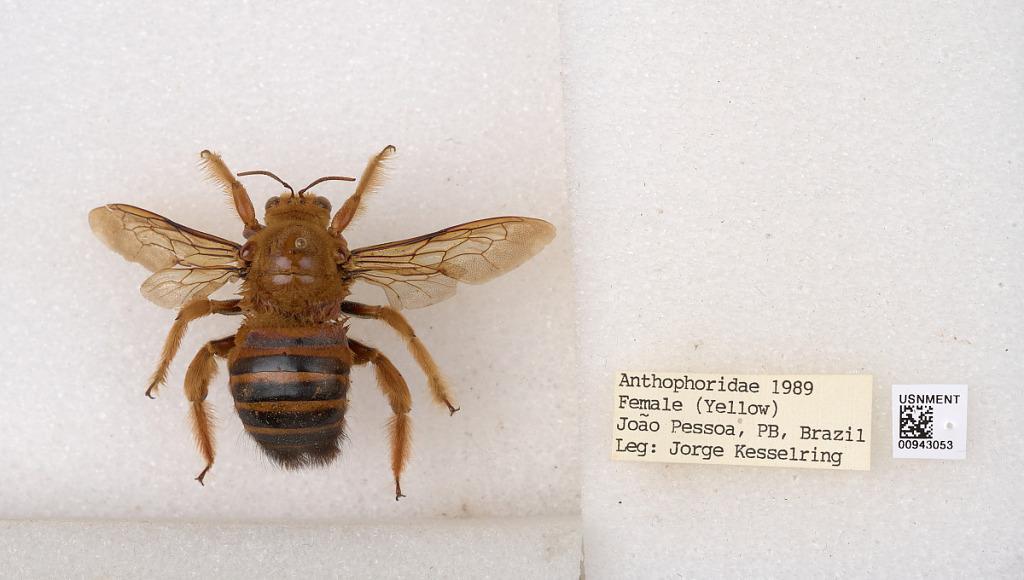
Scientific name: Xylocopa (Neoxylocopa) frontalis (Olivier)
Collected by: J. Kesselring
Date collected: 1989-1-1
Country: Brazil
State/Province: Paraiba
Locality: Joao Pessoa